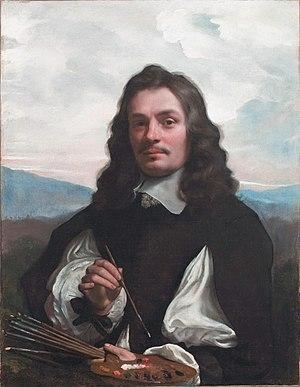
Michael Sweerts, né à Bruxelles en 1618 et mort dans le Goa en 1664, est un peintre et graveur brabançon de la période baroque. Ses portraits, notamment ceux de jeunes filles et d'adolescents, sont comparés à Vermeer par la délicatesse de leurs tons.